Vapiano

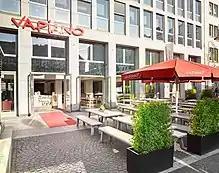
Vapiano in Bochum (2015)

According to the consolidated financial statements for the financial year of 2014, there were 152 restaurants worldwide under the "Vapiano" brand. According to the company, there were 62 in Germany, 11 in Austria, nine in the United States, eight in Sweden, six in France, six in Switzerland, seven in Australia, five in the Netherlands, four in Hungary, six in England, seven in Mexico, three in the Czech Republic, three in Poland, three in the United Arab Emirates, two in Brazil, two in Denmark, three in Estonia, two in Finland, two in Chile, two in Luxembourg, two in Saudi Arabia, two in Spain, one in Bosnia and Herzegovina, one in Serbia, two in Taiwan, two in Qatar, two in Ukraine, two in Latvia, and one in Kosovo. Vapiano had one restaurant each in Scotland, Azerbaijan, Bahrain, Egypt, Kuwait, Lithuania, Norway, Colombia, and South Korea.